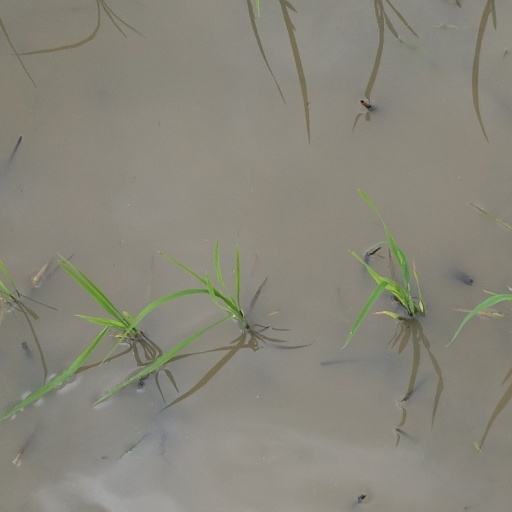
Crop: rice